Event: Ecuador Earthquake
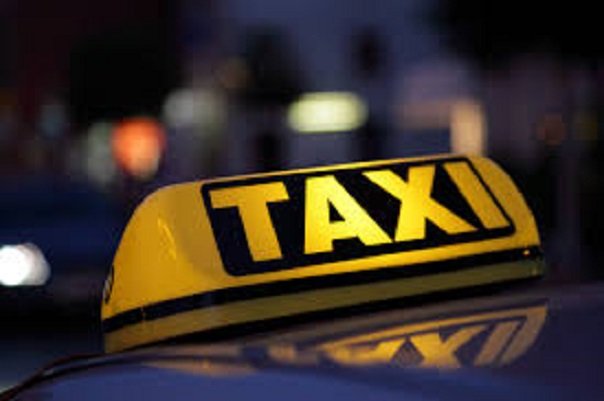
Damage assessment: no_damage